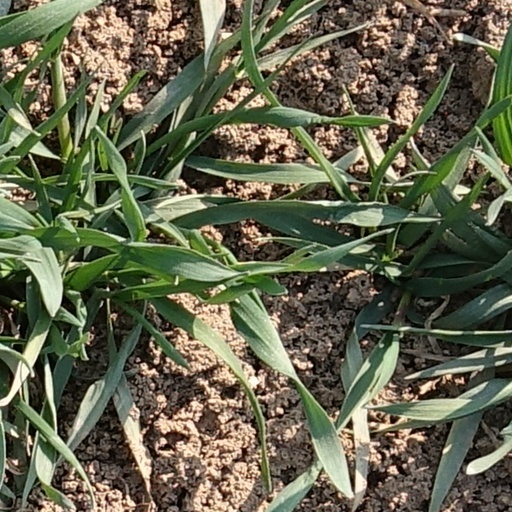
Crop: wheat